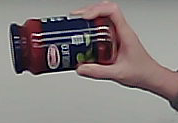
Product: barilla_pomodoro